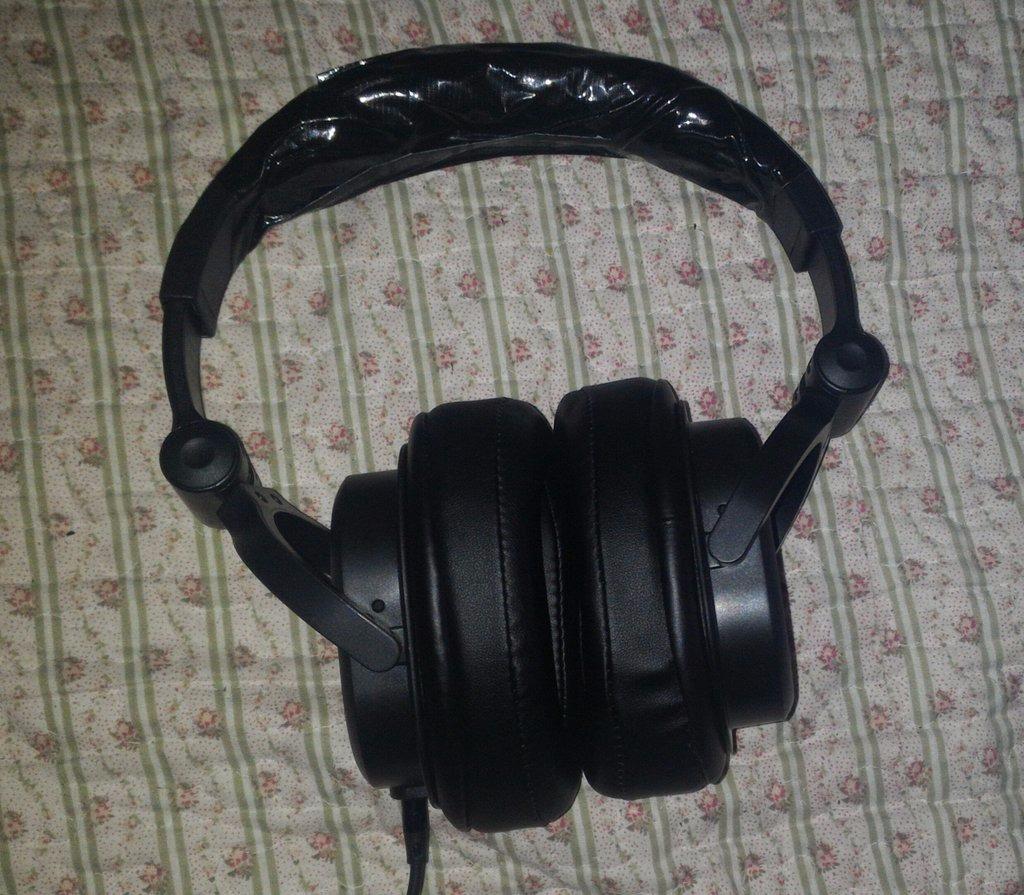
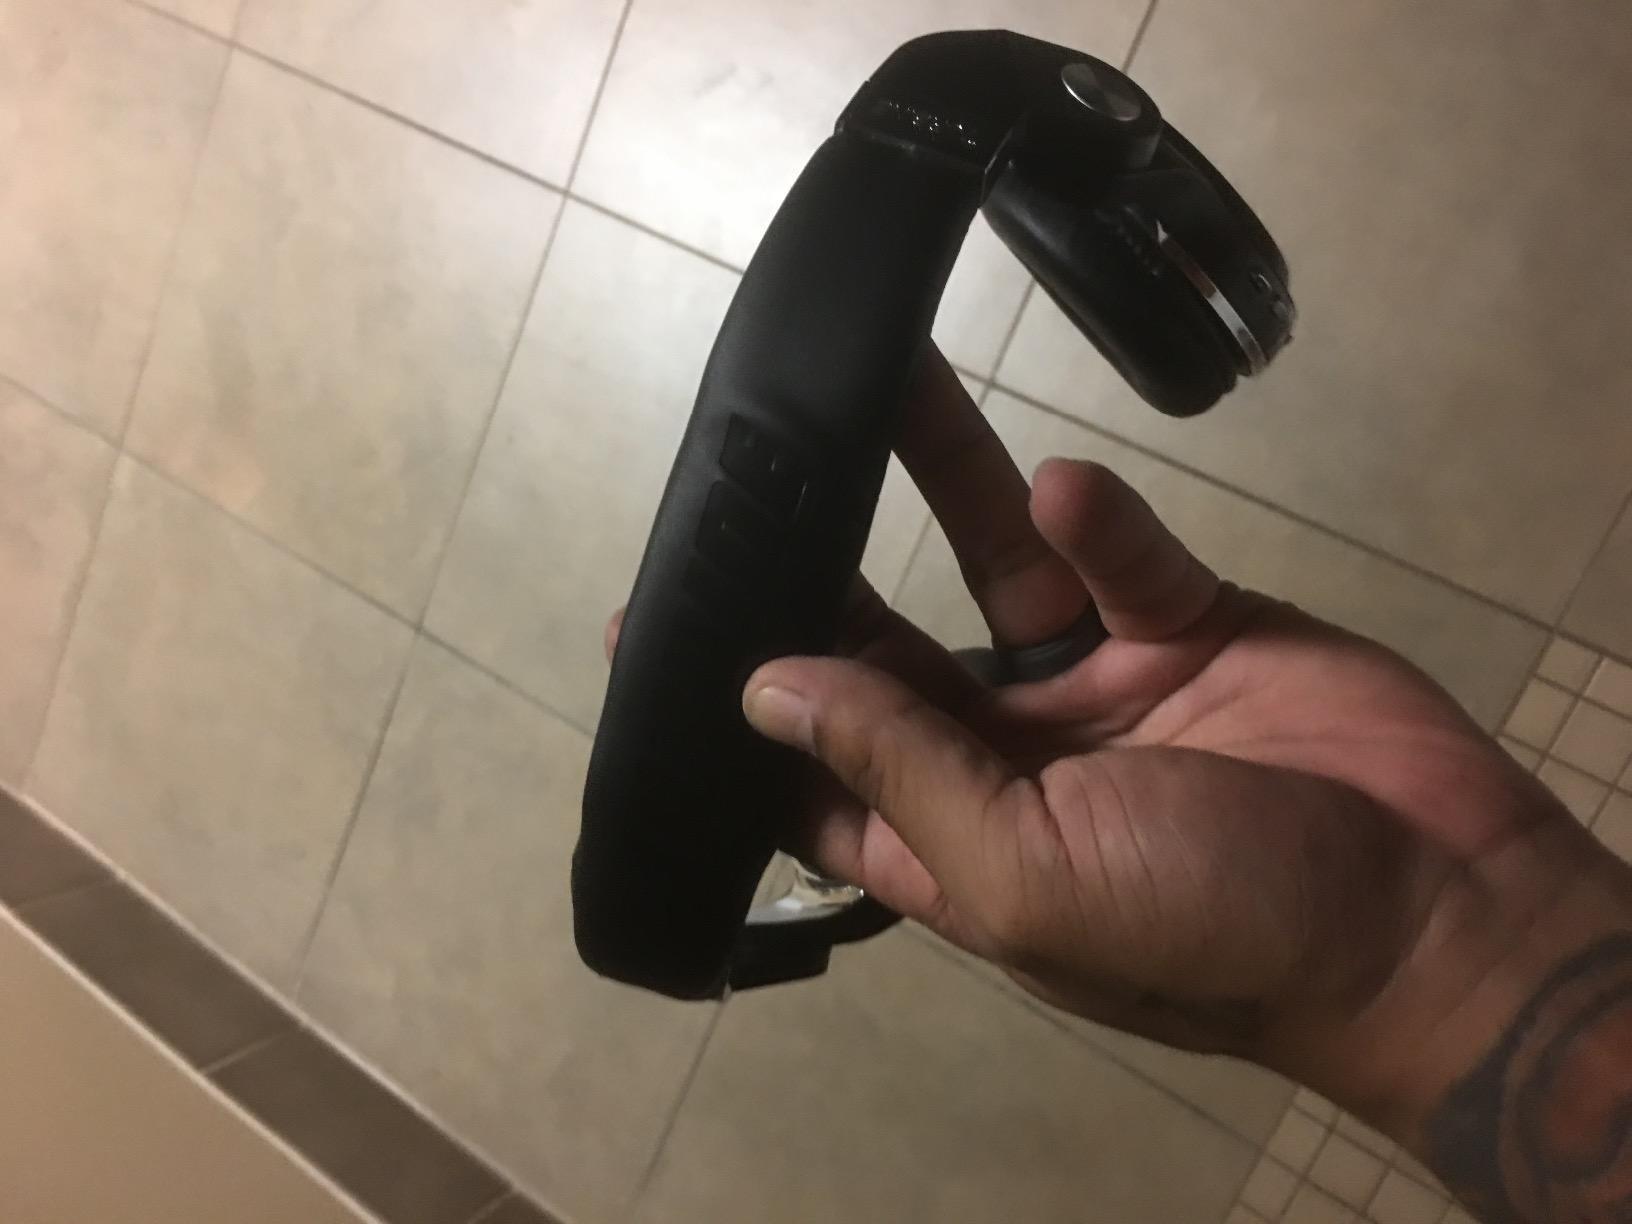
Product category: headphones
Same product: no